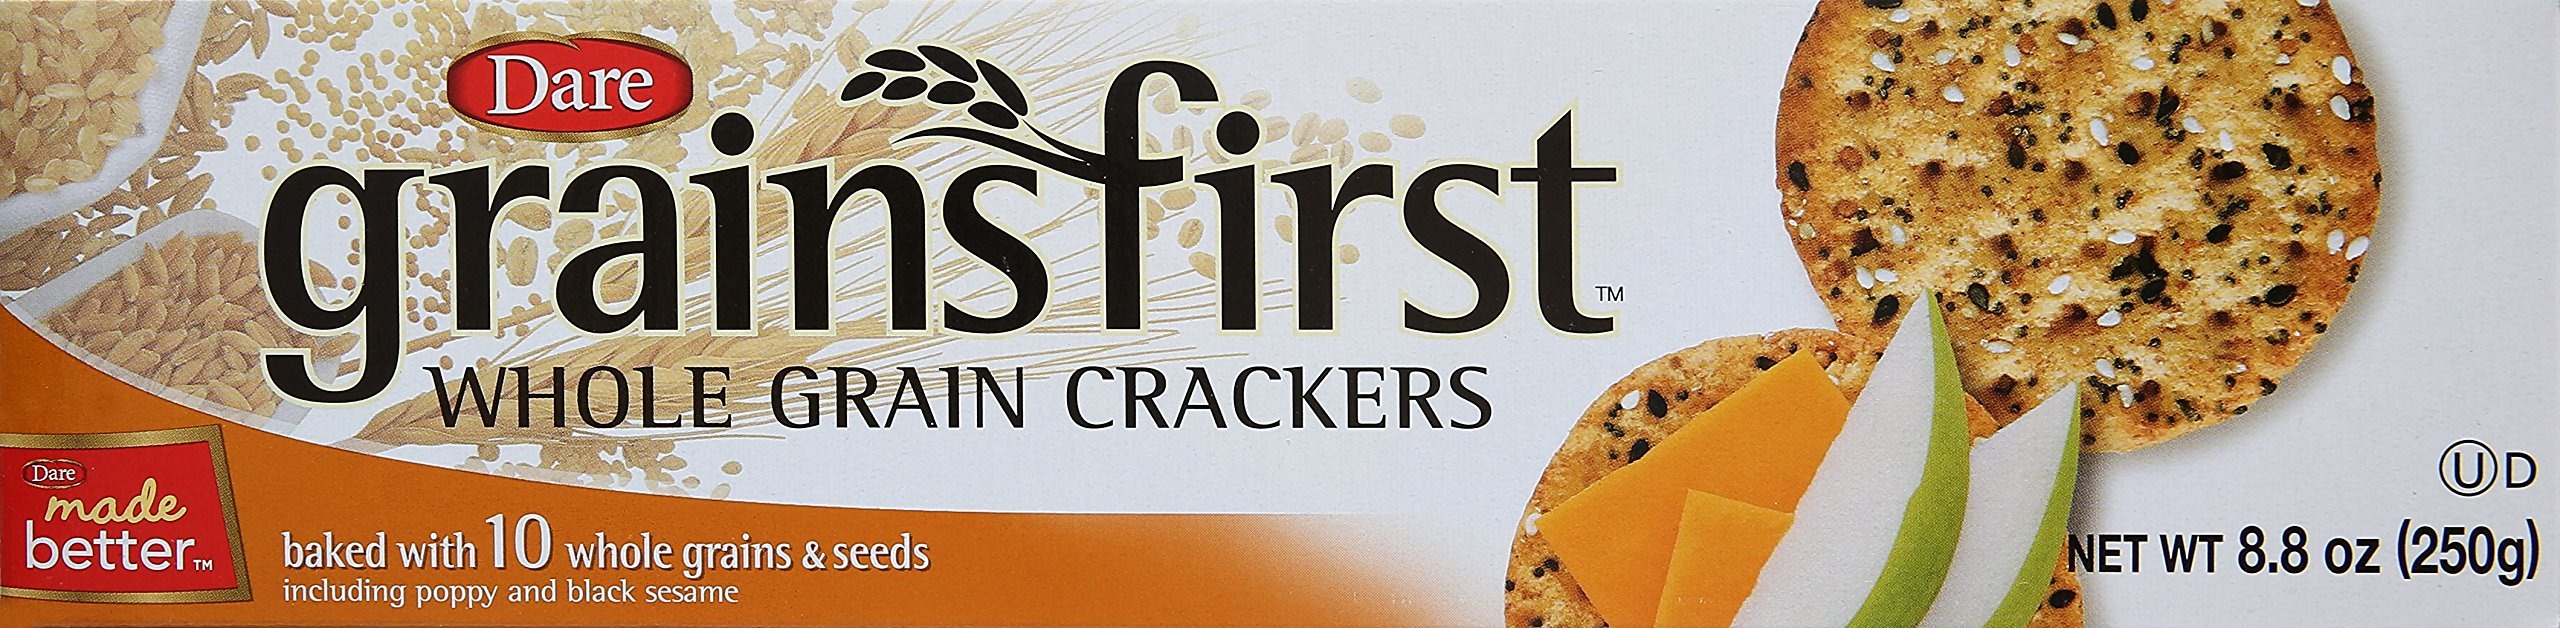
Item Name: Dare Grainfirst Crackers, With Poppy & Sesame, 8.8 oz
Bullet Point 1: Firm enough For any topping
Bullet Point 2: The package length of the product is 1.59 inches
Bullet Point 3: The package width of the product is 2.72 inches
Bullet Point 4: The package height of the product is 2.72 inches
Value: 8.8
Unit: oz

Price: 4.88